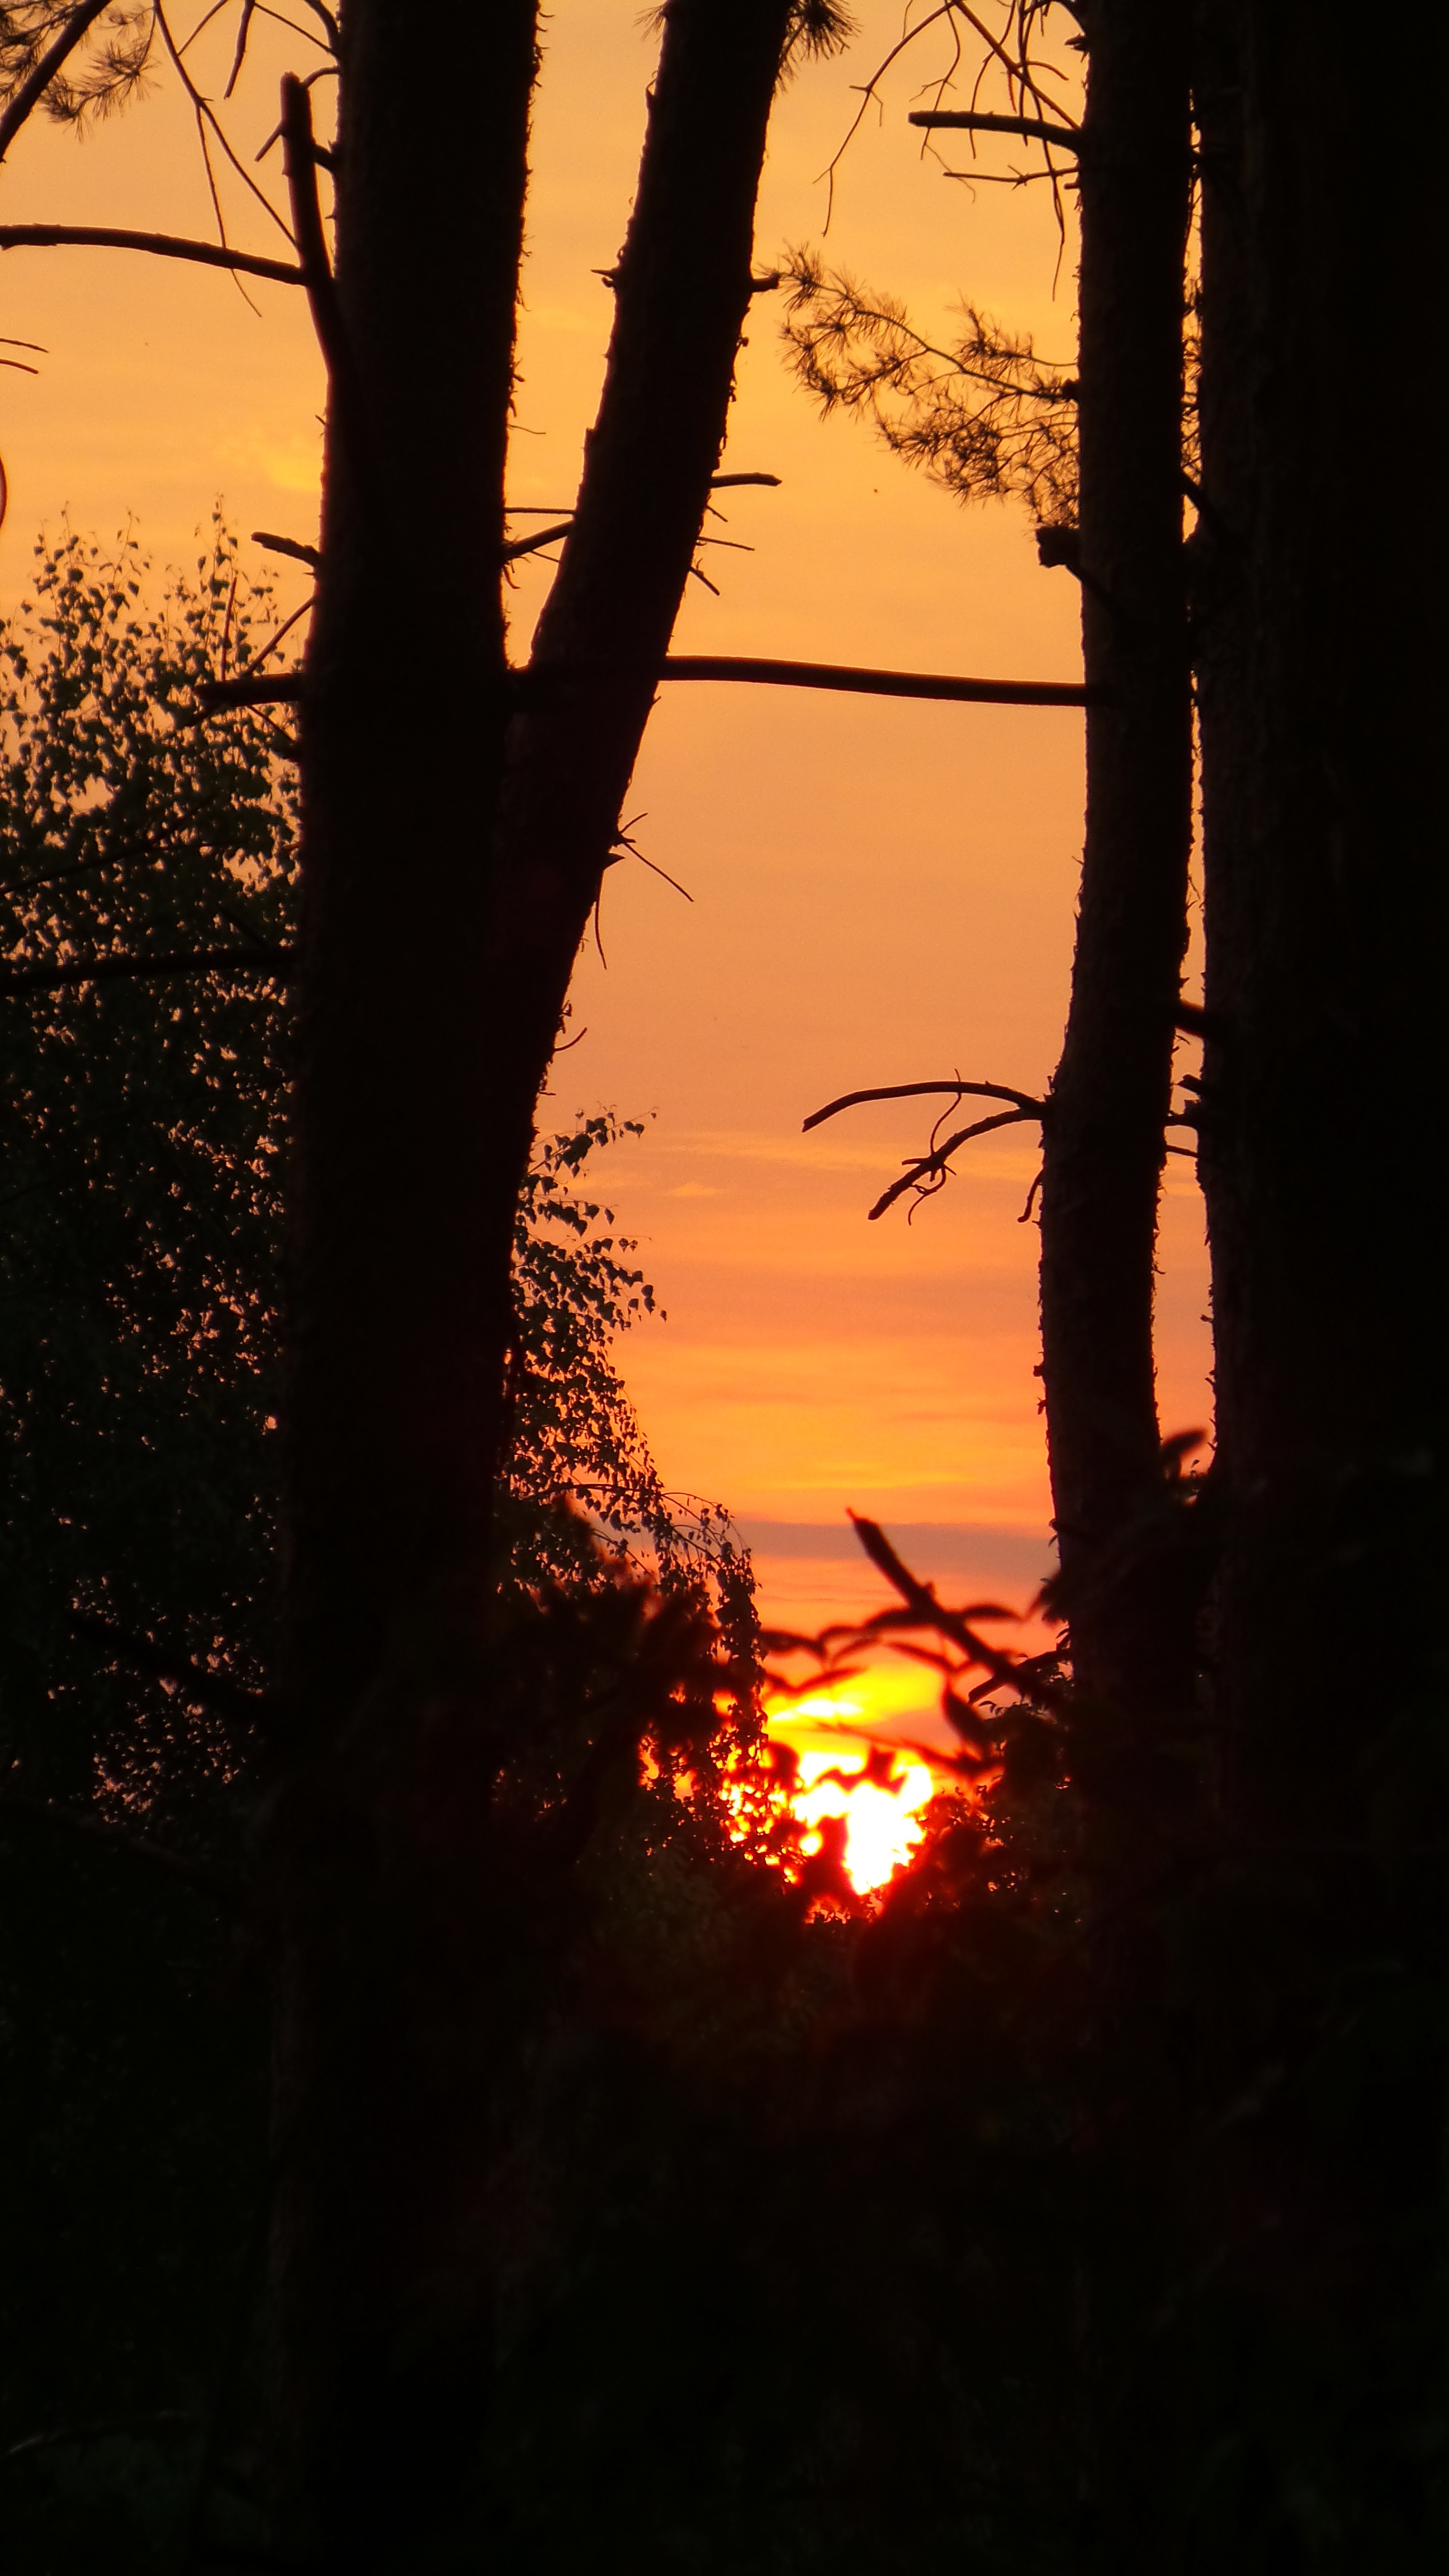
landscape, tree, nature, branch, light, sky, sun, sunrise, sunset, sunlight, morning, leaf, dawn, dusk, evening, reflection, darkness, trees